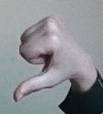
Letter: waw